Kütahya Province

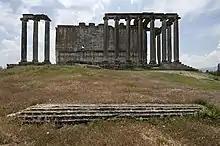
Temple of Zeus in ancient city of Aizanoi. Tourism is an important economic of the city.

Historians state that fine porcelain art began in Kütahya from the Chalcolithic Age (B.C. 5500-3000), which is also known as the Mineral-Stone Age. Due to the presence of rich clay deposits in its surroundings, the production of ceramics was also intense during the Phrygian, Hellenistic, Roman and Byzantine periods. This art form is still traditionally practiced in present day.